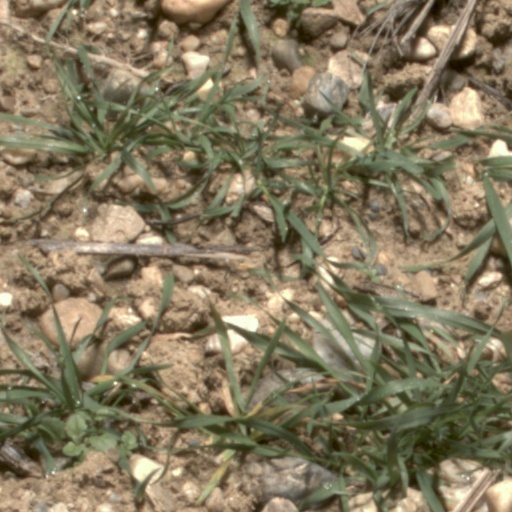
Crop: wheat